Question: Please indicate a possible affordance area of the catch_frisbee that can be used for catching
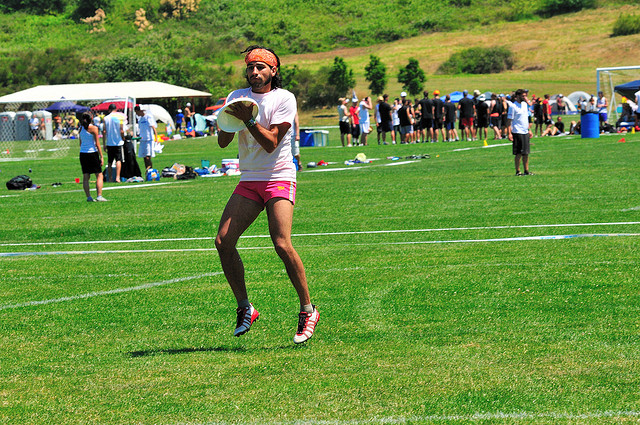
Answer: [214.5, 99.5, 262.5, 132.5]